Mesut Özil

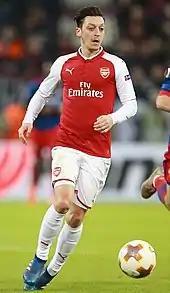

Özil entered the 2017–18 season in the final year of his contract, and struggled initially, featuring sparsely with knee inflammation. He recorded a goal and an assist in a 5–2 victory over Everton on 22 October, and recorded another assist a week later, against Swansea City. His performance in the North London Derby on 18 November was heavily praised, after creating the first goal. He then scored and assisted twice in a 5–0 victory over Huddersfield to close out November, and scored in back-to-back weeks to close out December, first in a victory against West Ham, and then a scintillating scooped finish in a 3–3 draw against Liverpool.